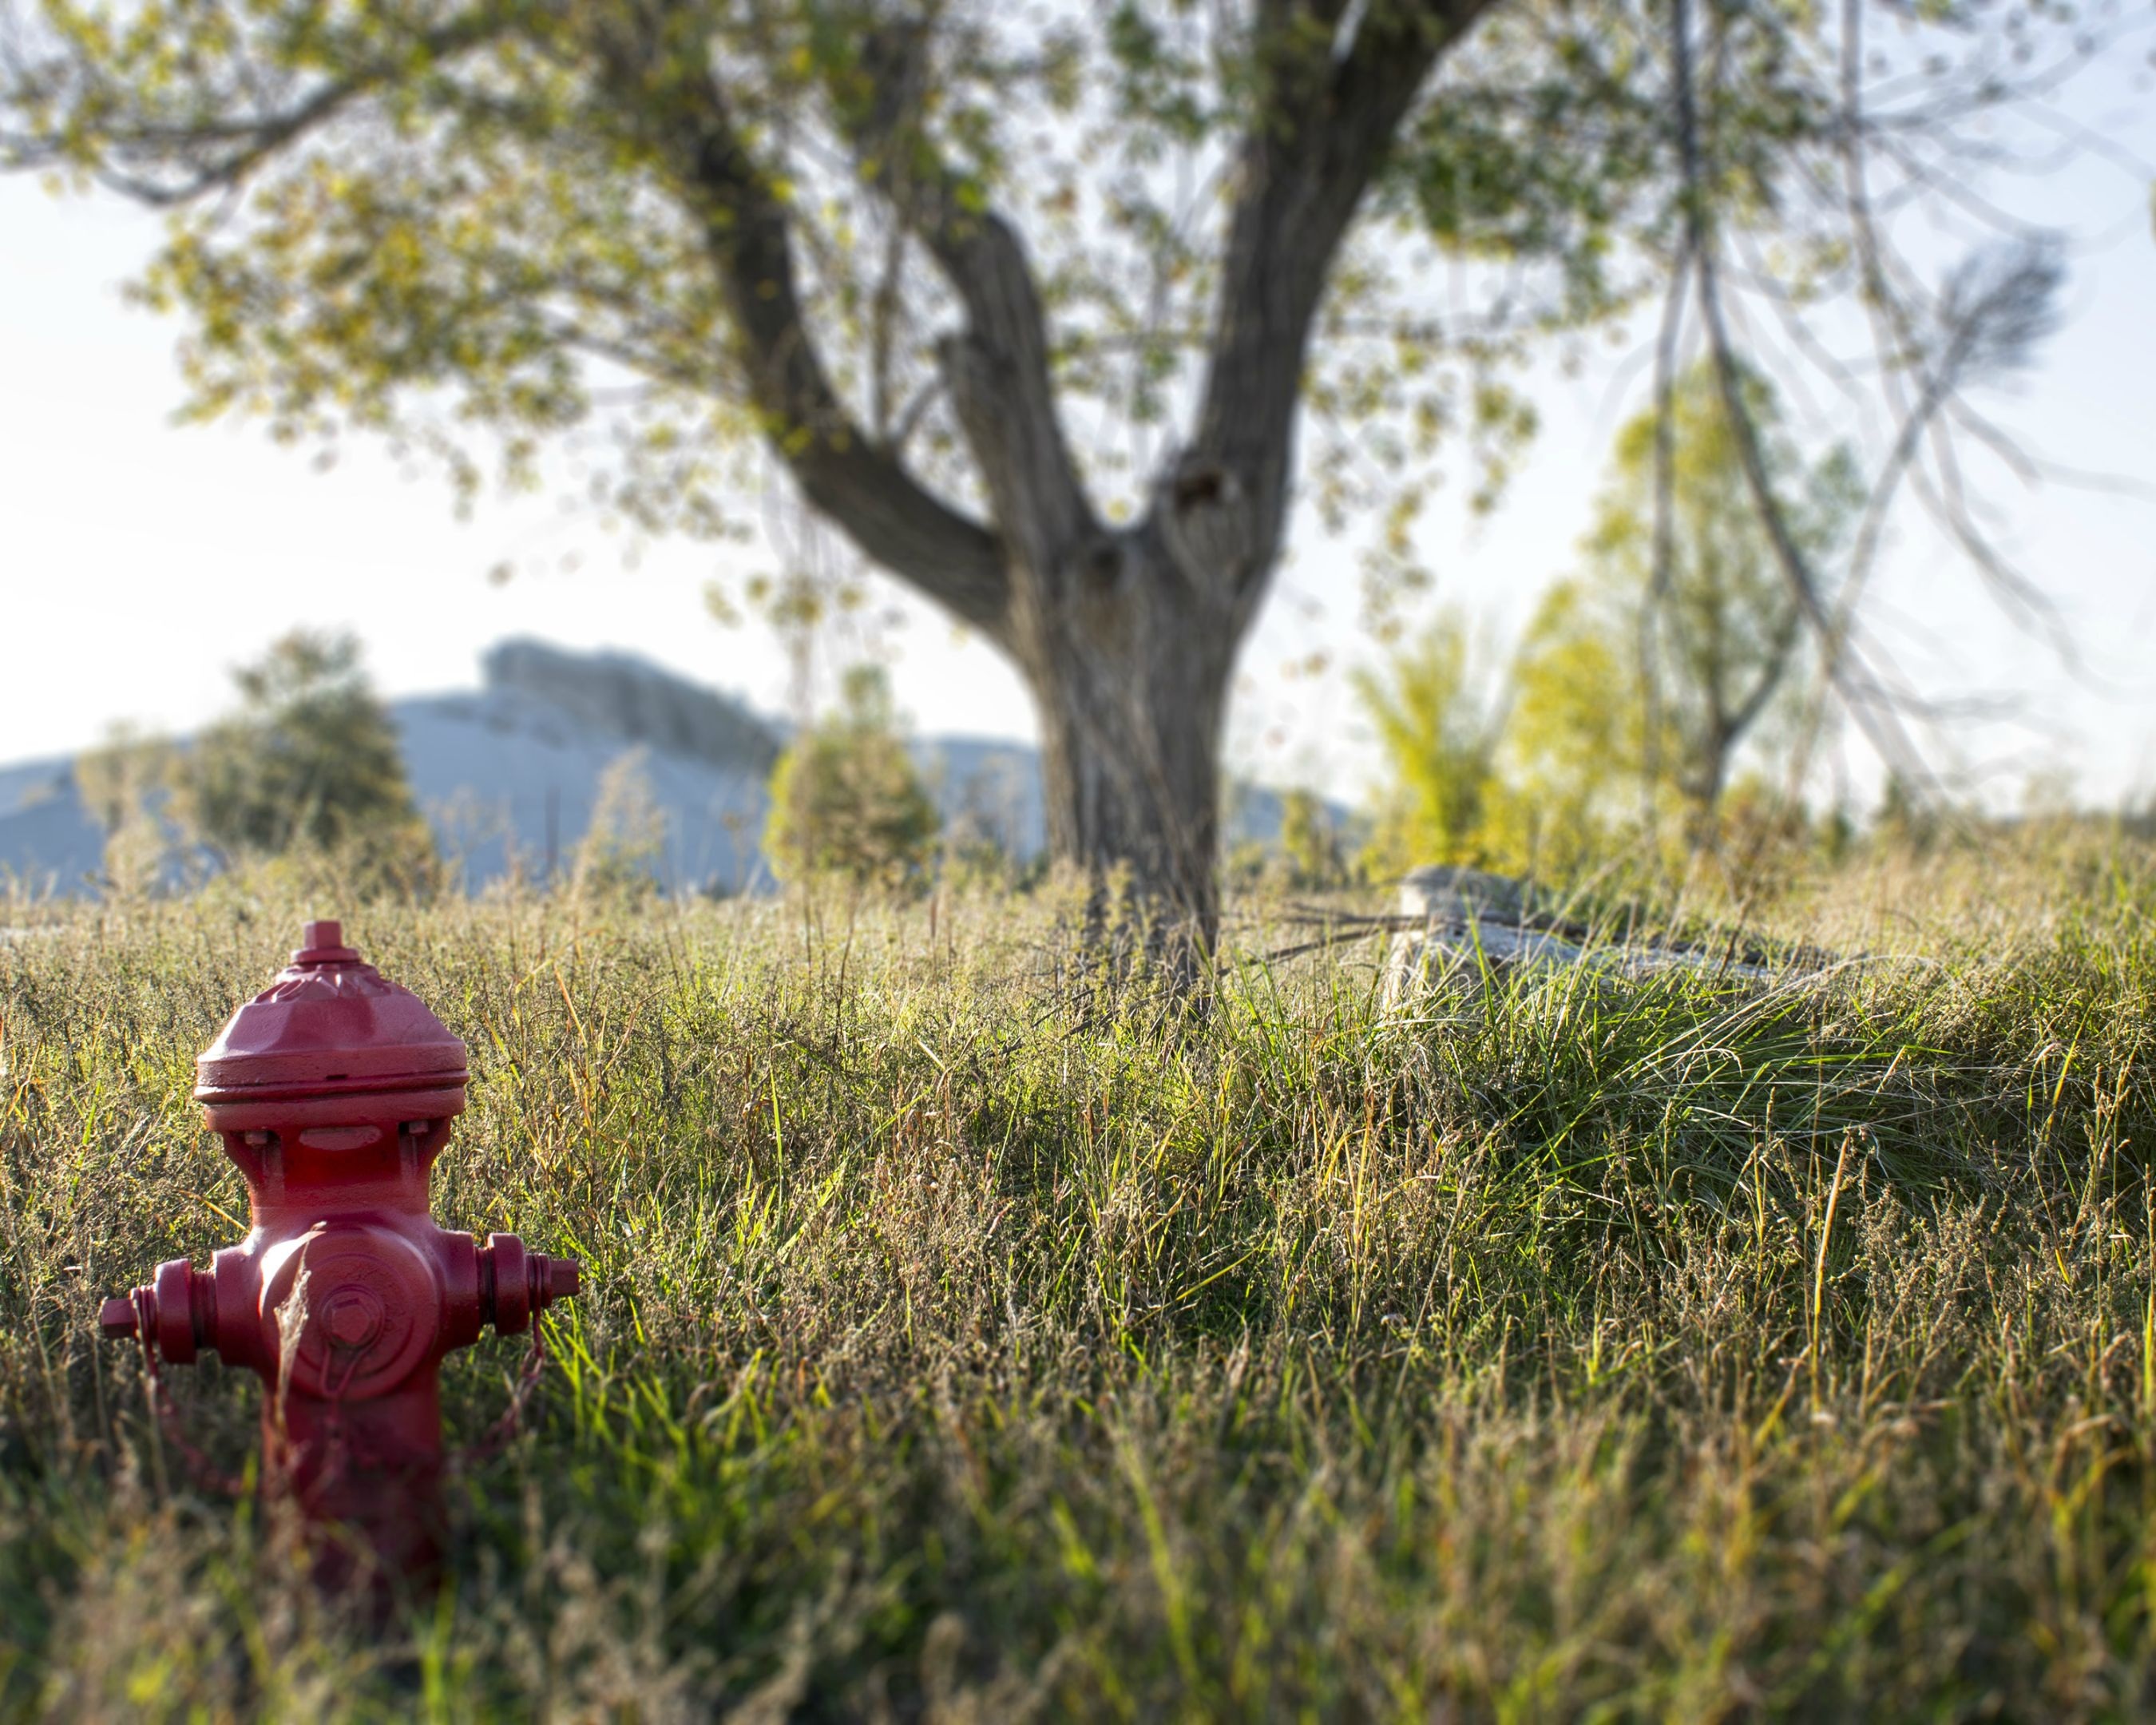
tree, nature, forest, grass, outdoor, plant, sky, street, field, lawn, meadow, prairie, sunlight, morning, leaf, flower, old, urban, spring, green, equipment, autumn, metal, fire, colorful, agriculture, flora, season, fire hydrant, american, safety, hydrant, woodland, emergency, rural area, flowering plant, extinguish, grass family, woody plant